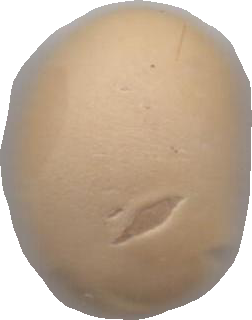
Variety: Grobogan